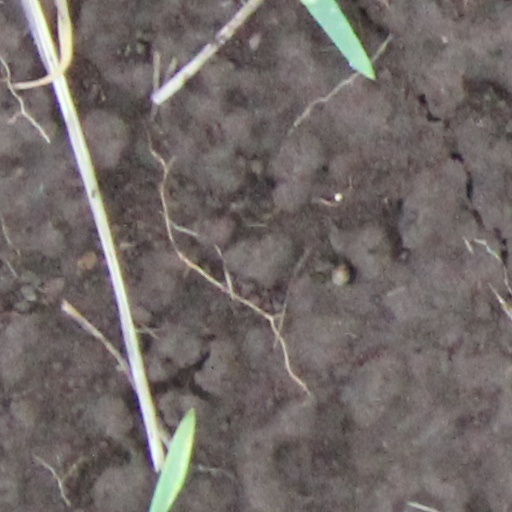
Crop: wheat